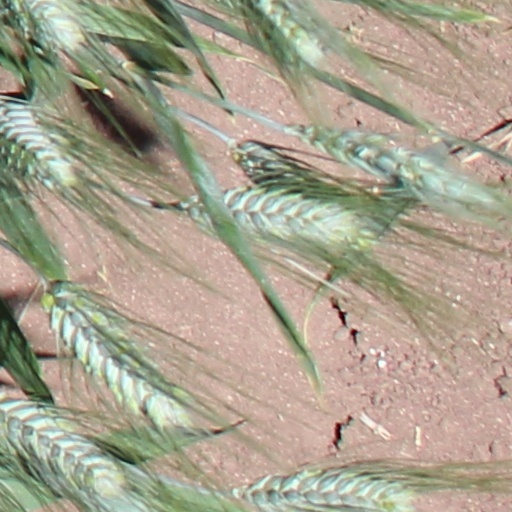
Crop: wheat